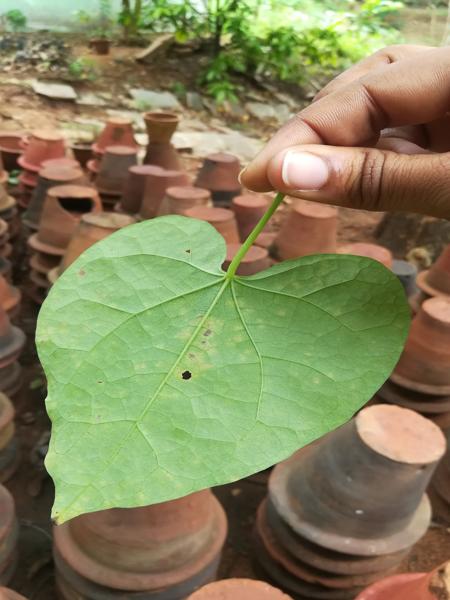
Plant: Amruthaballi